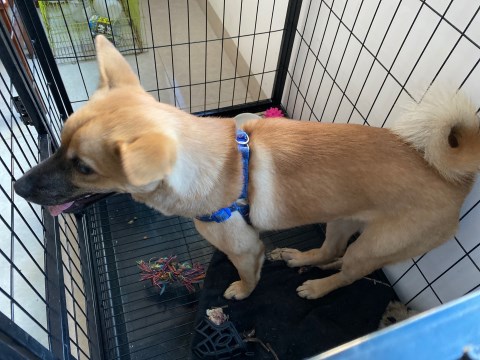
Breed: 3336-n000121-chinese_rural_dog